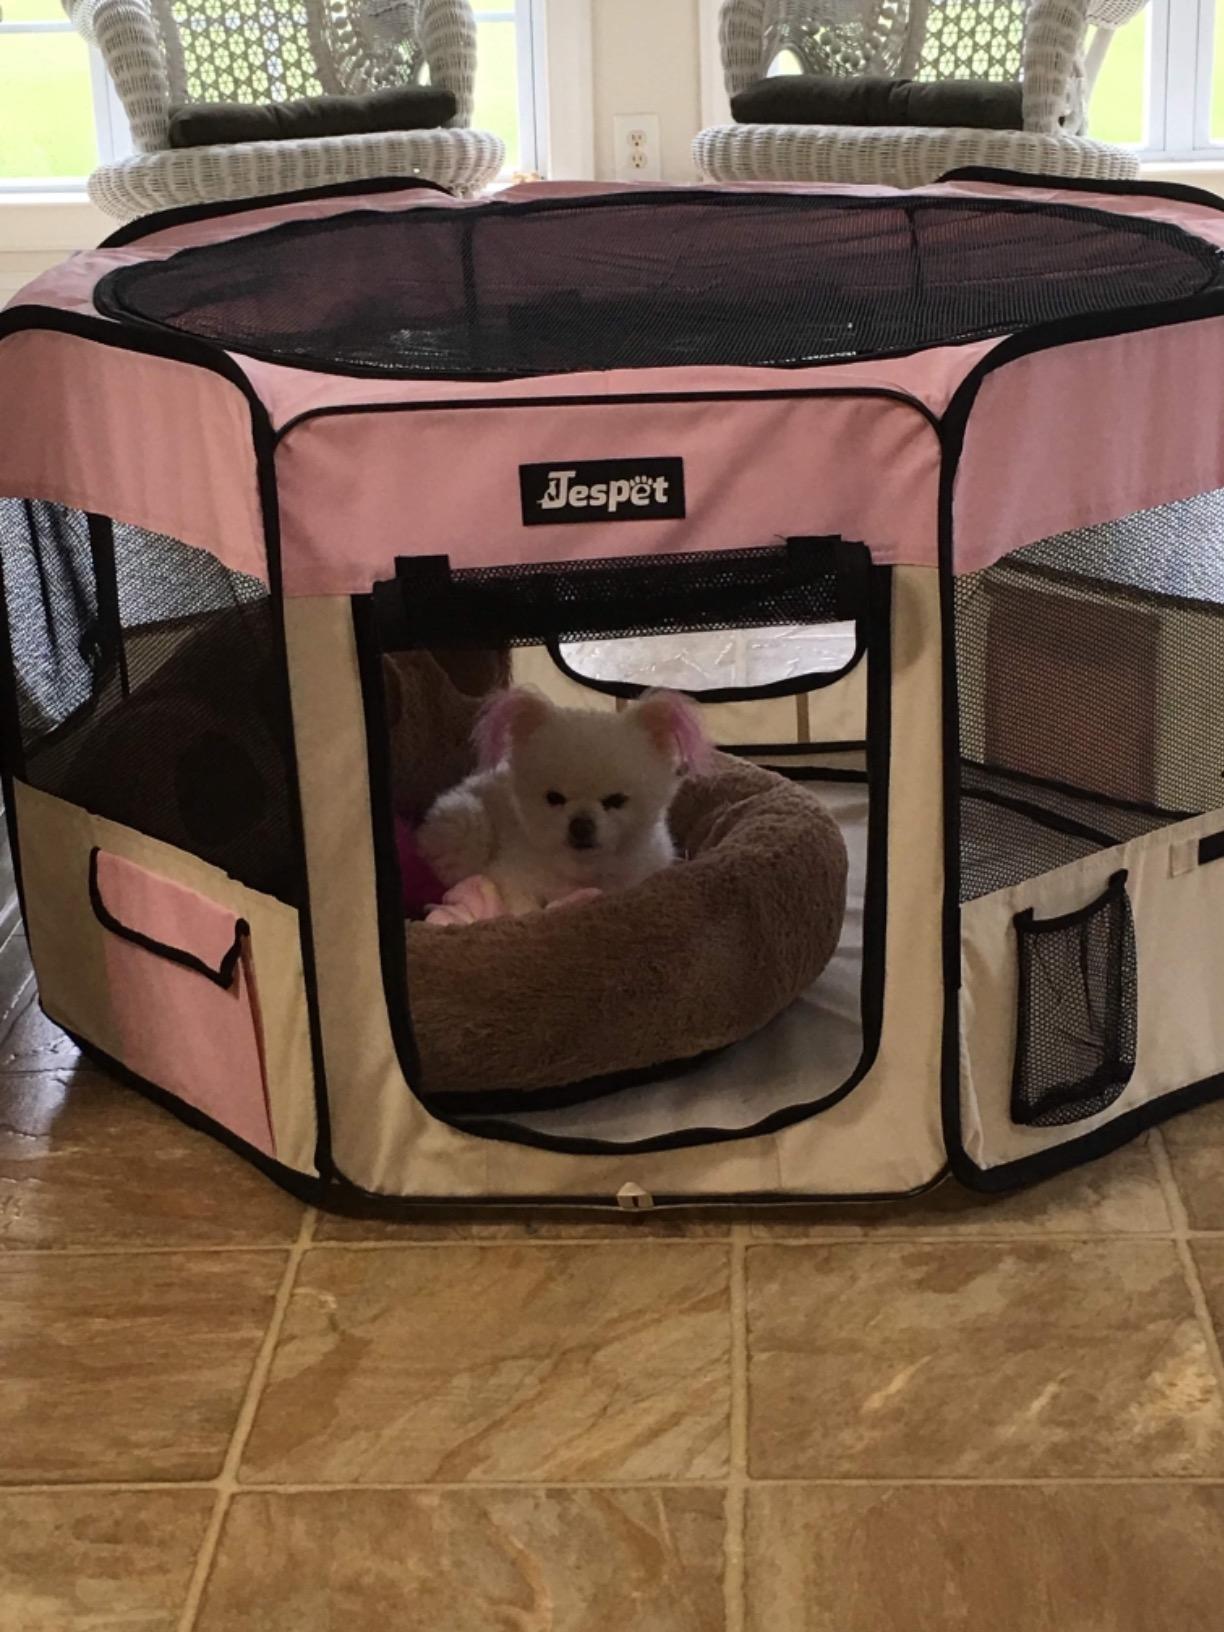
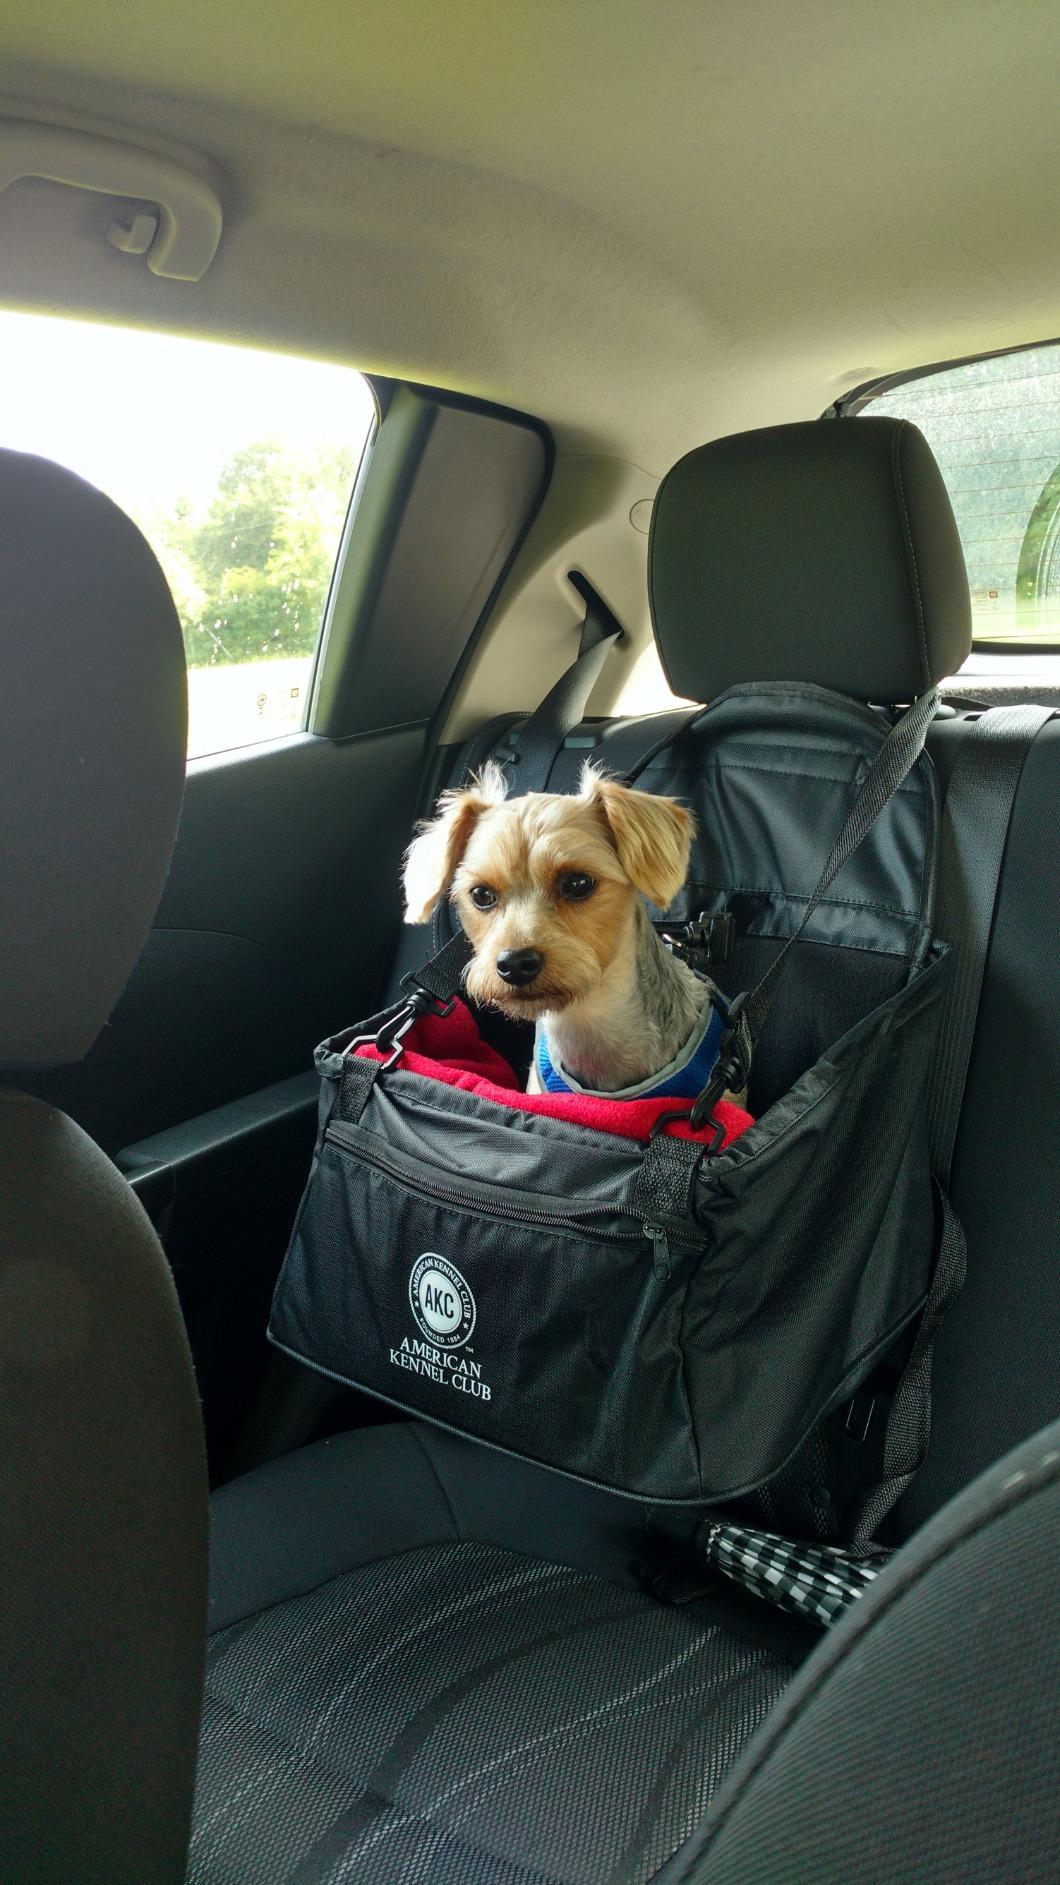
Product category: items_kennel
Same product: no